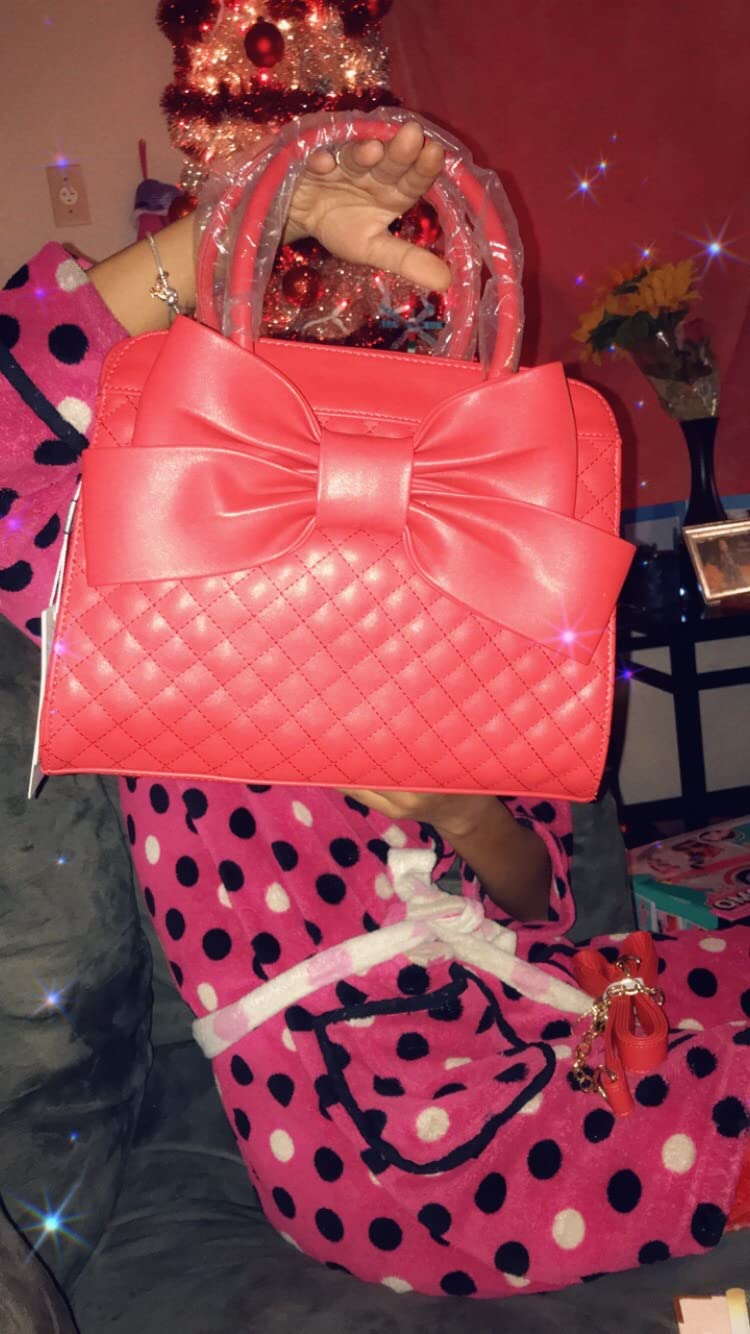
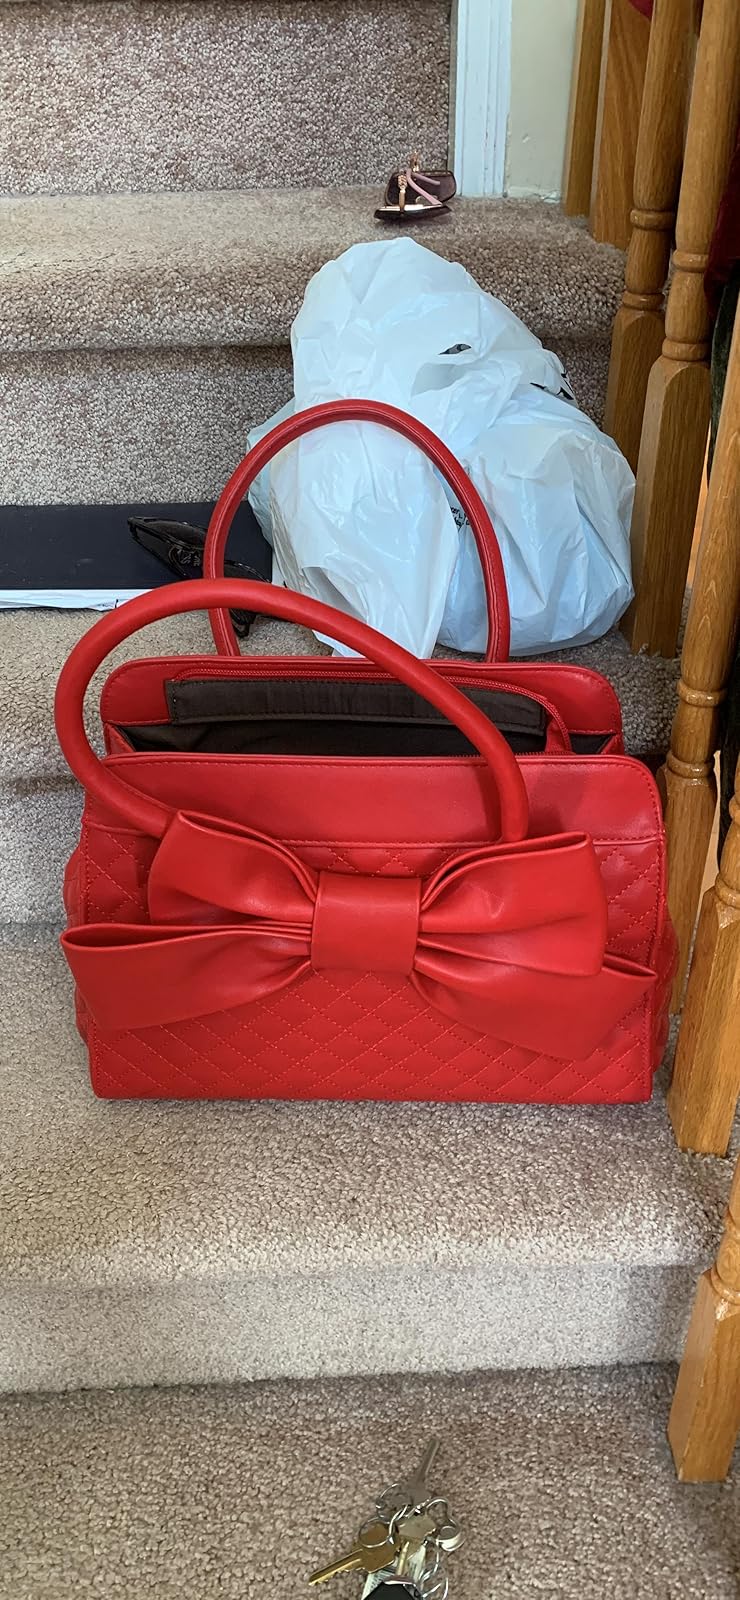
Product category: accessories_handbag
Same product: yes